Kangeyam

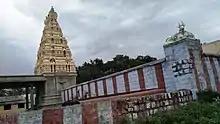
Kangeyam Temple

In this temple, it is customary to perform special pujas by placing certain objects in a glass box named Aandavan Kattalai. The special feature of this box lies in the process of selection of the material placed here.